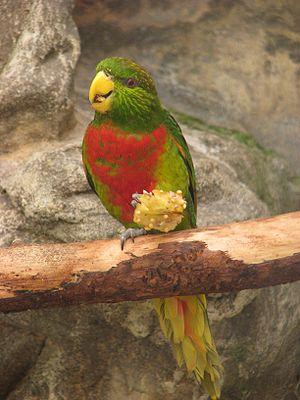
Le genre Neopsittacus comprend deux espèces de perroquets endémique de Nouvelle-Guinée. Le nom du genre est issue de deux termes latins signifiant respectivement nouveau et perroquet.
Le Lori de Musschenbroek est une espèce d'oiseau appartenant à la famille des Psittacidae.